Košice Zoo

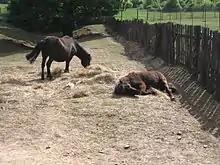
Horses

The zoo breeds the hucul horse, birthing 92 foals. The zoo returns some of its animals to the gene pool of the species beginning in 1996. The zoo includes an off-visitor area for horses to roam.